Nightclub

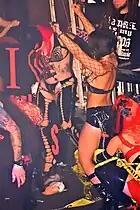
Dancers in fetish fashion at a nightclub

Many nightclubs use bouncers to choose who can enter the club, or specific lounges or VIP areas. Some nightclubs have one group of bouncers to screen clients for entry at the main door, and then other bouncers to screen for entry to other dance floors, lounges, or VIP areas. For legal reasons, in most jurisdictions, the bouncers have to check ID to ensure that prospective patrons are of legal drinking age and that they are not intoxicated already. In this respect, a nightclub's use of bouncers is no different from the use of bouncers by pubs and sports bars. However, in some nightclubs, bouncers may screen patrons using criteria other than just age and intoxication status, such as dress code, guest list inclusion, and physical appearance.